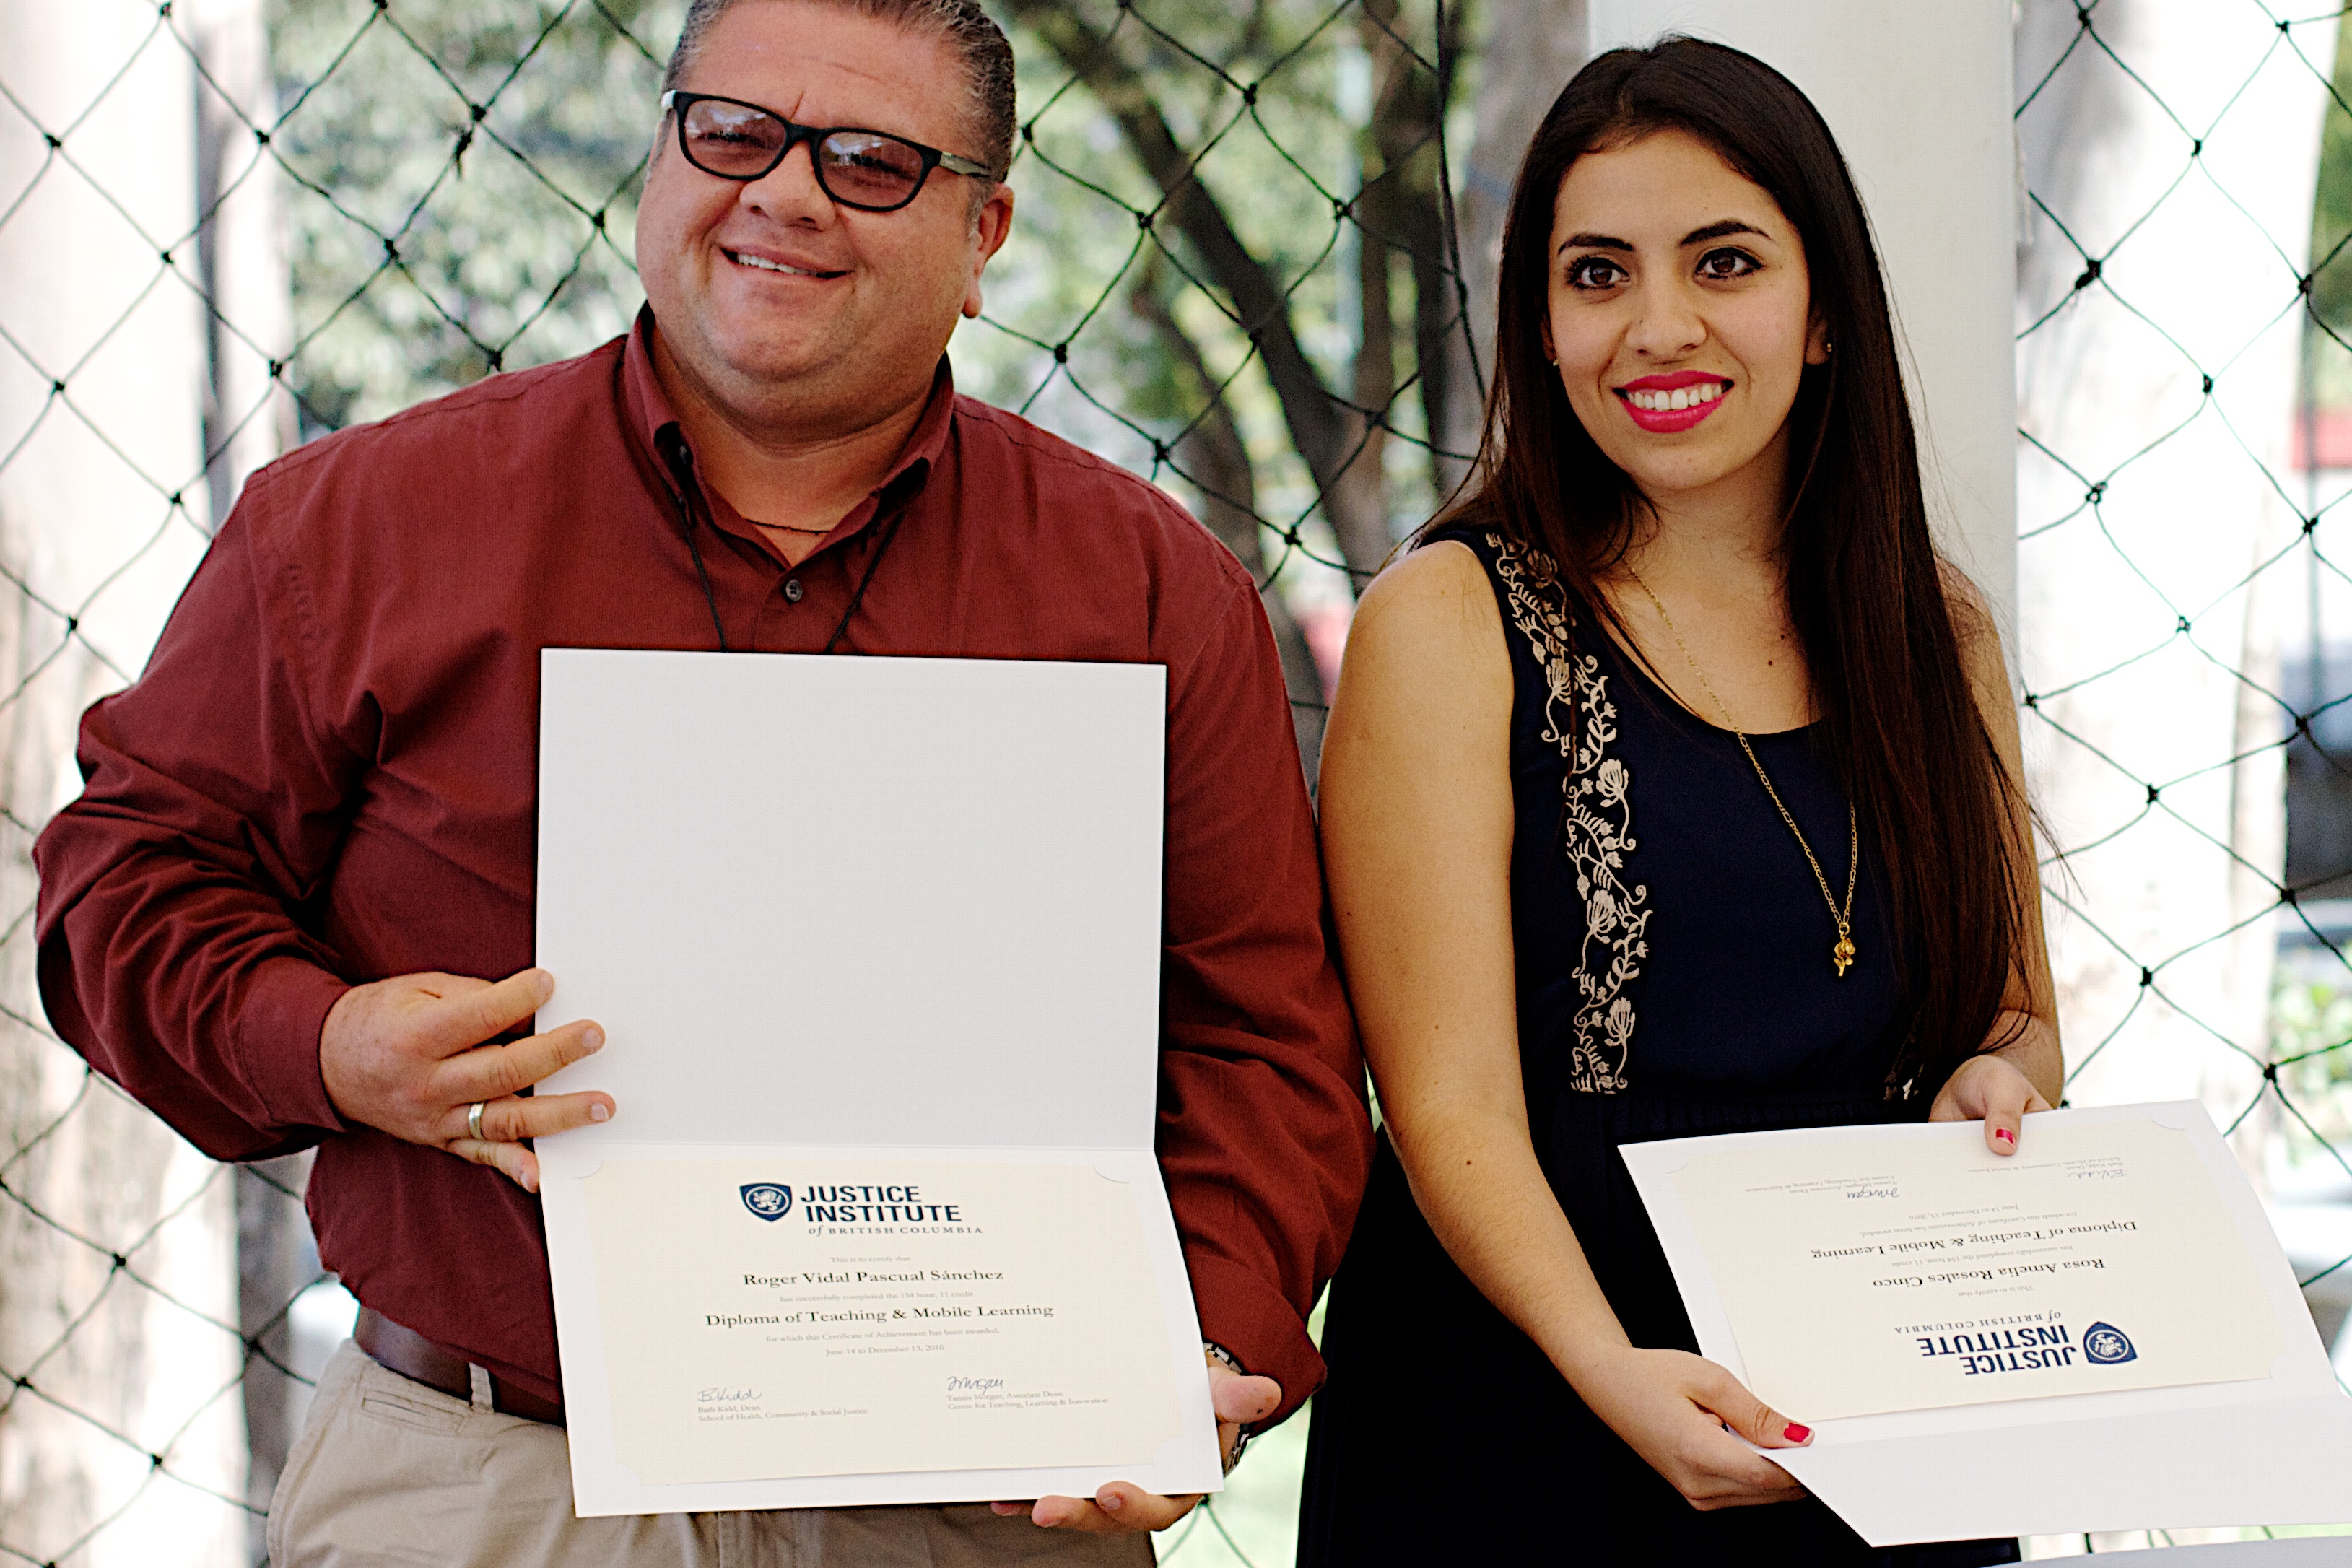
brand, udgagora